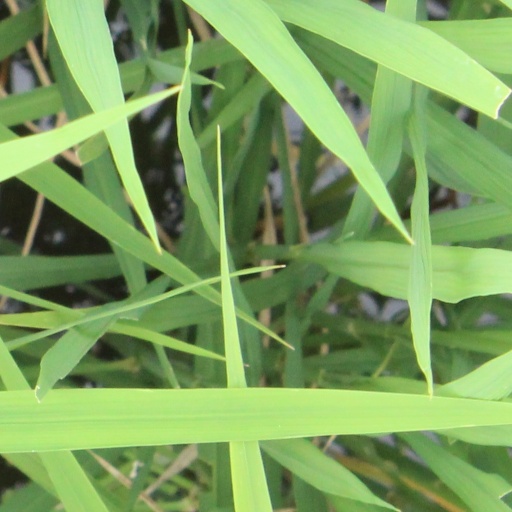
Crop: rice